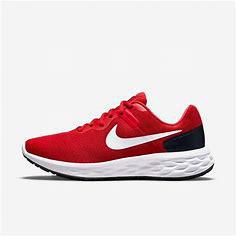
Brand: Nike
Model: Revolution 6 Next Nature